The Guest (short story)

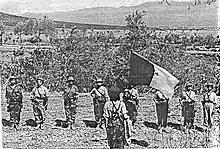
Algerian women in the War of Independence

Among the last of Camus' finished works, "The Guest" was written during the Algerian War of Independence, which lasted between 1954 and 1962, a full two years after his death, and, much like Daru, encapsulates Camus' own conflicted feelings toward the conflict itself, which left him feeling isolated and detached. Although Camus sympathized with the indigenous Algerians, he also believed that the conflict was increasing the divide between the Arabs and working-class Europeans. While many were focused on choosing a side in the conflict, Camus saw both the Arabs and the colonials as victims, united in their suffering as well as in their love for their homeland. This closely parallels Daru's journey throughout the story, suggesting that Camus was drawing heavily from his own experience as an outsider.